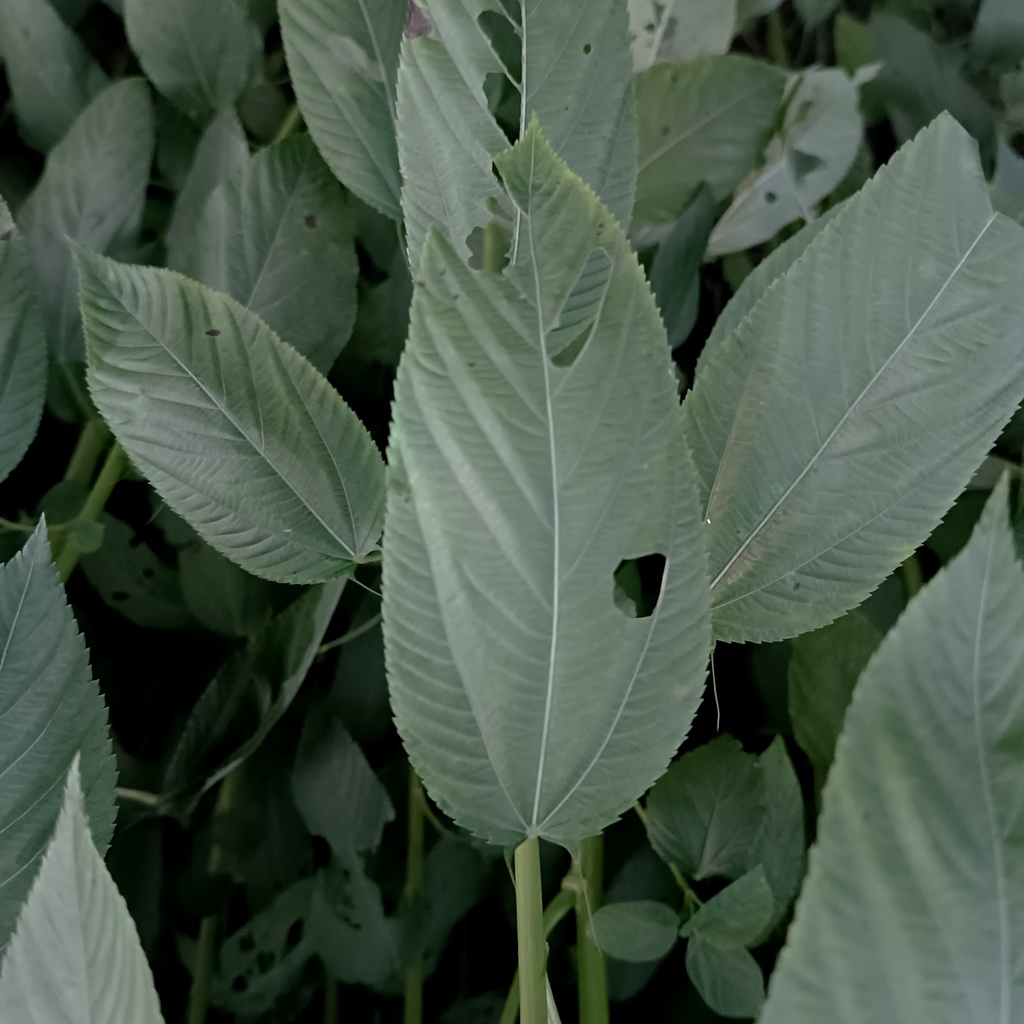
Label: Holed